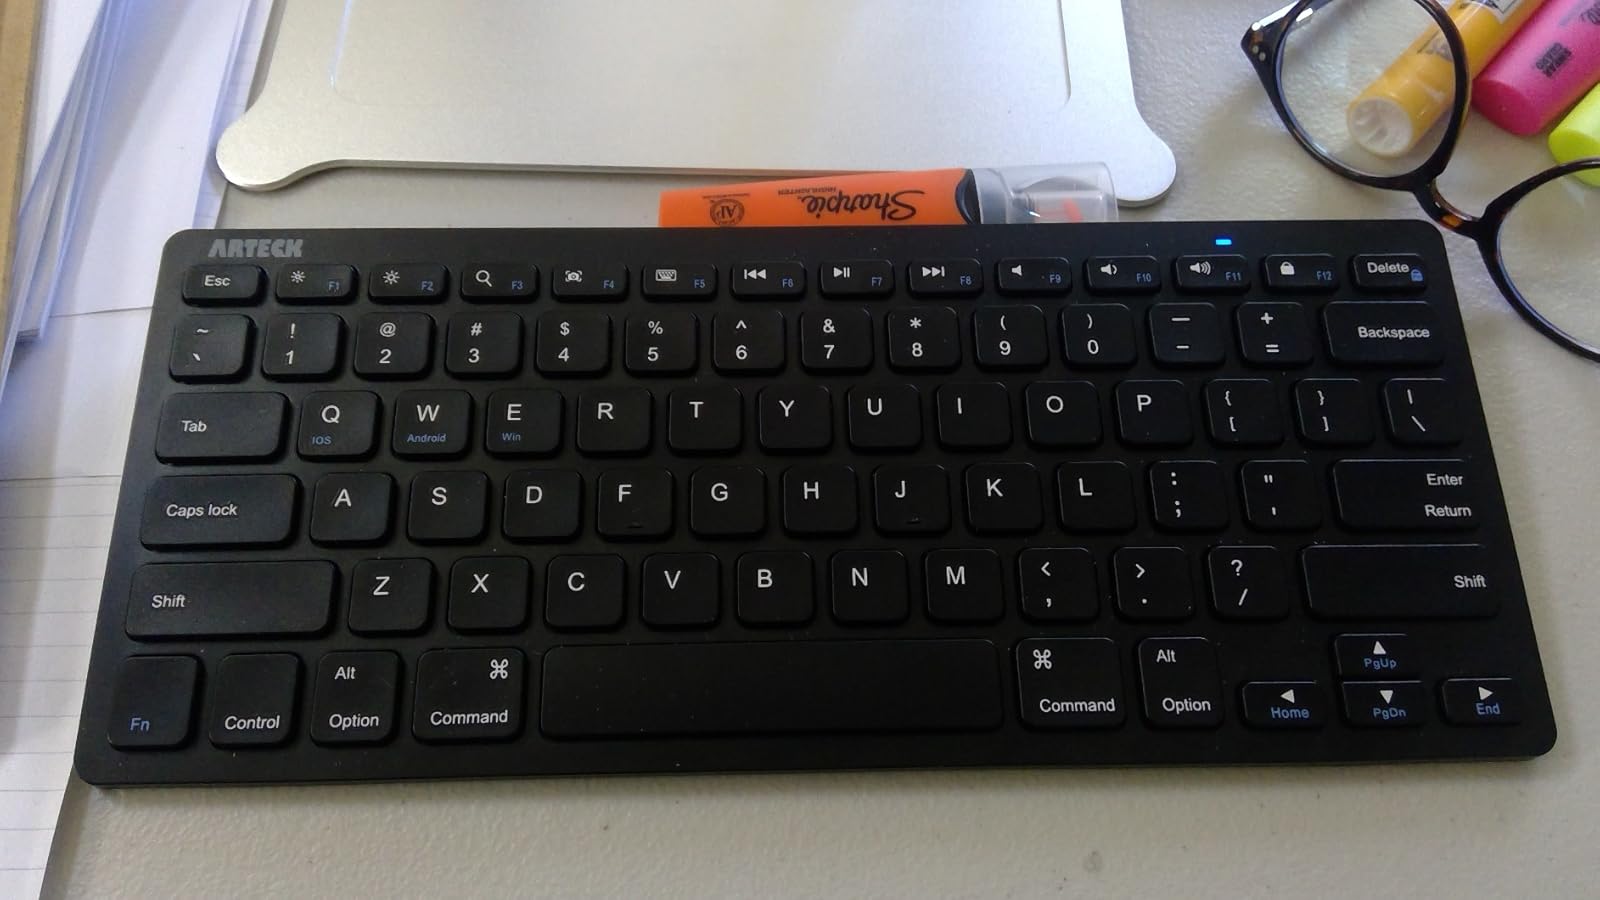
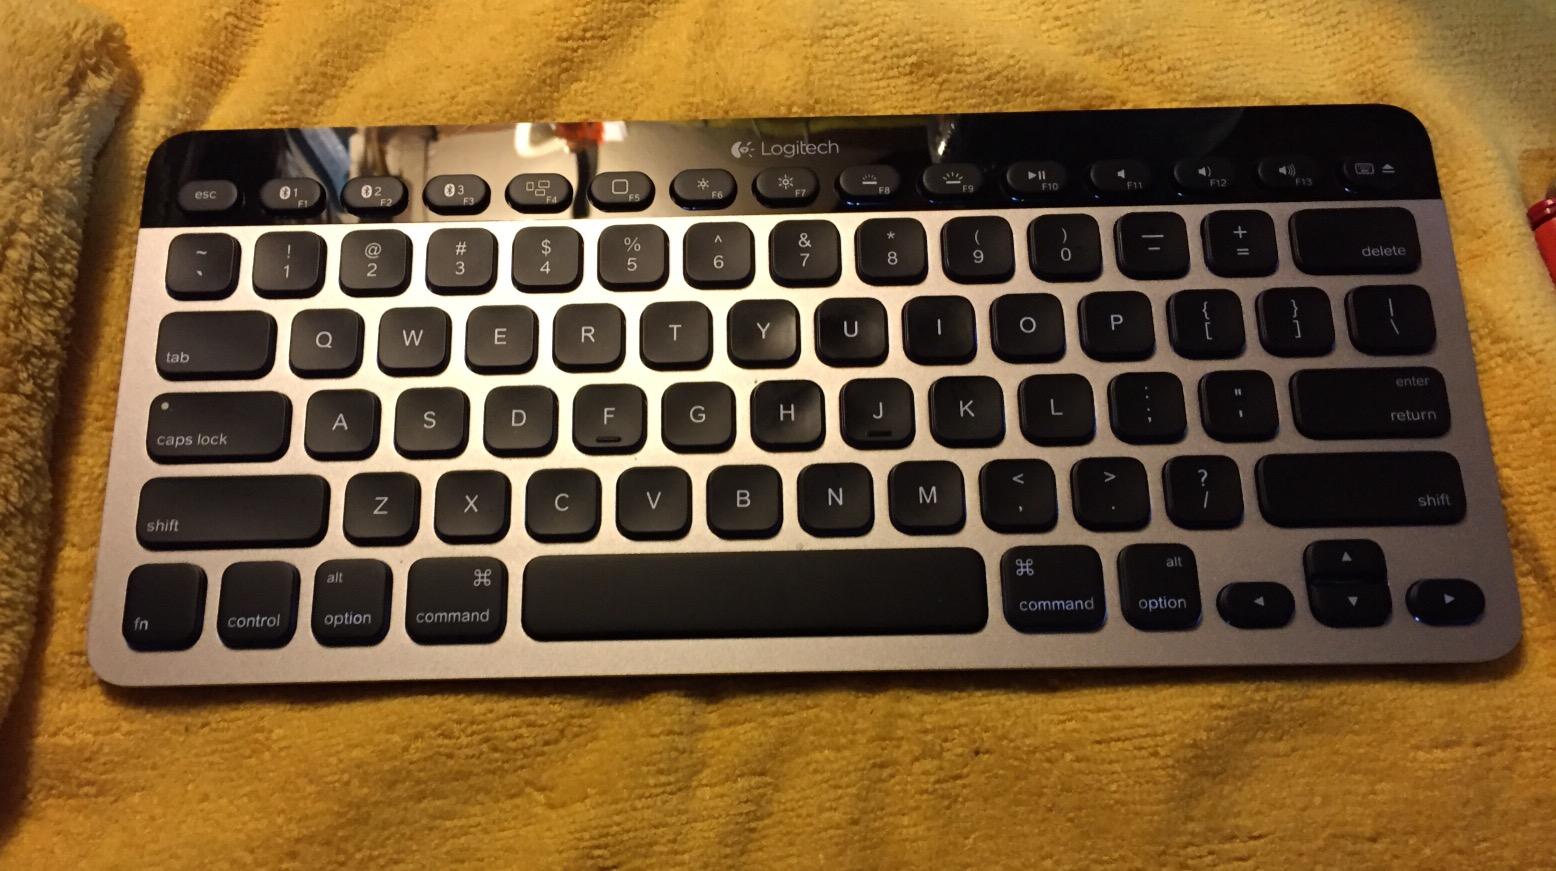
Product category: keyboard
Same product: no